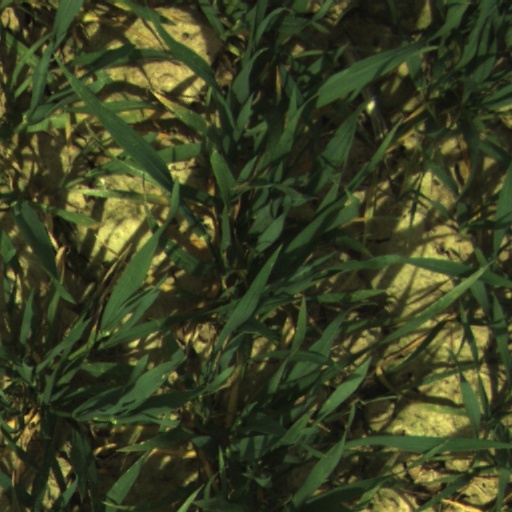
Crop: wheat